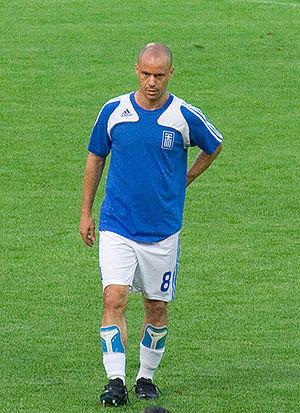
Stylianós Yannakópoulos, ou Stélios Yannakópoulos, né le 12 juillet 1974 à Athènes, est un footballeur grec évoluant au poste de milieu.